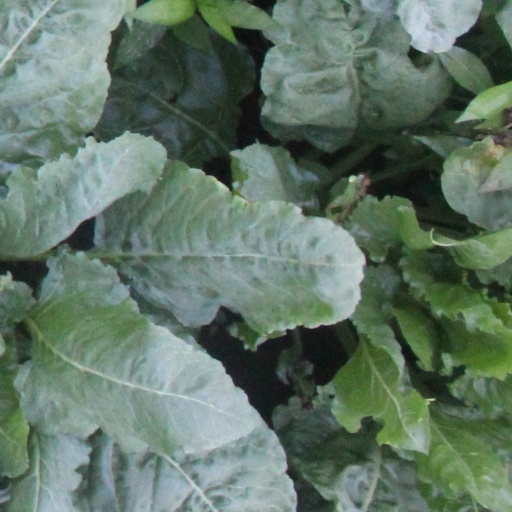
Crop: sugar beet